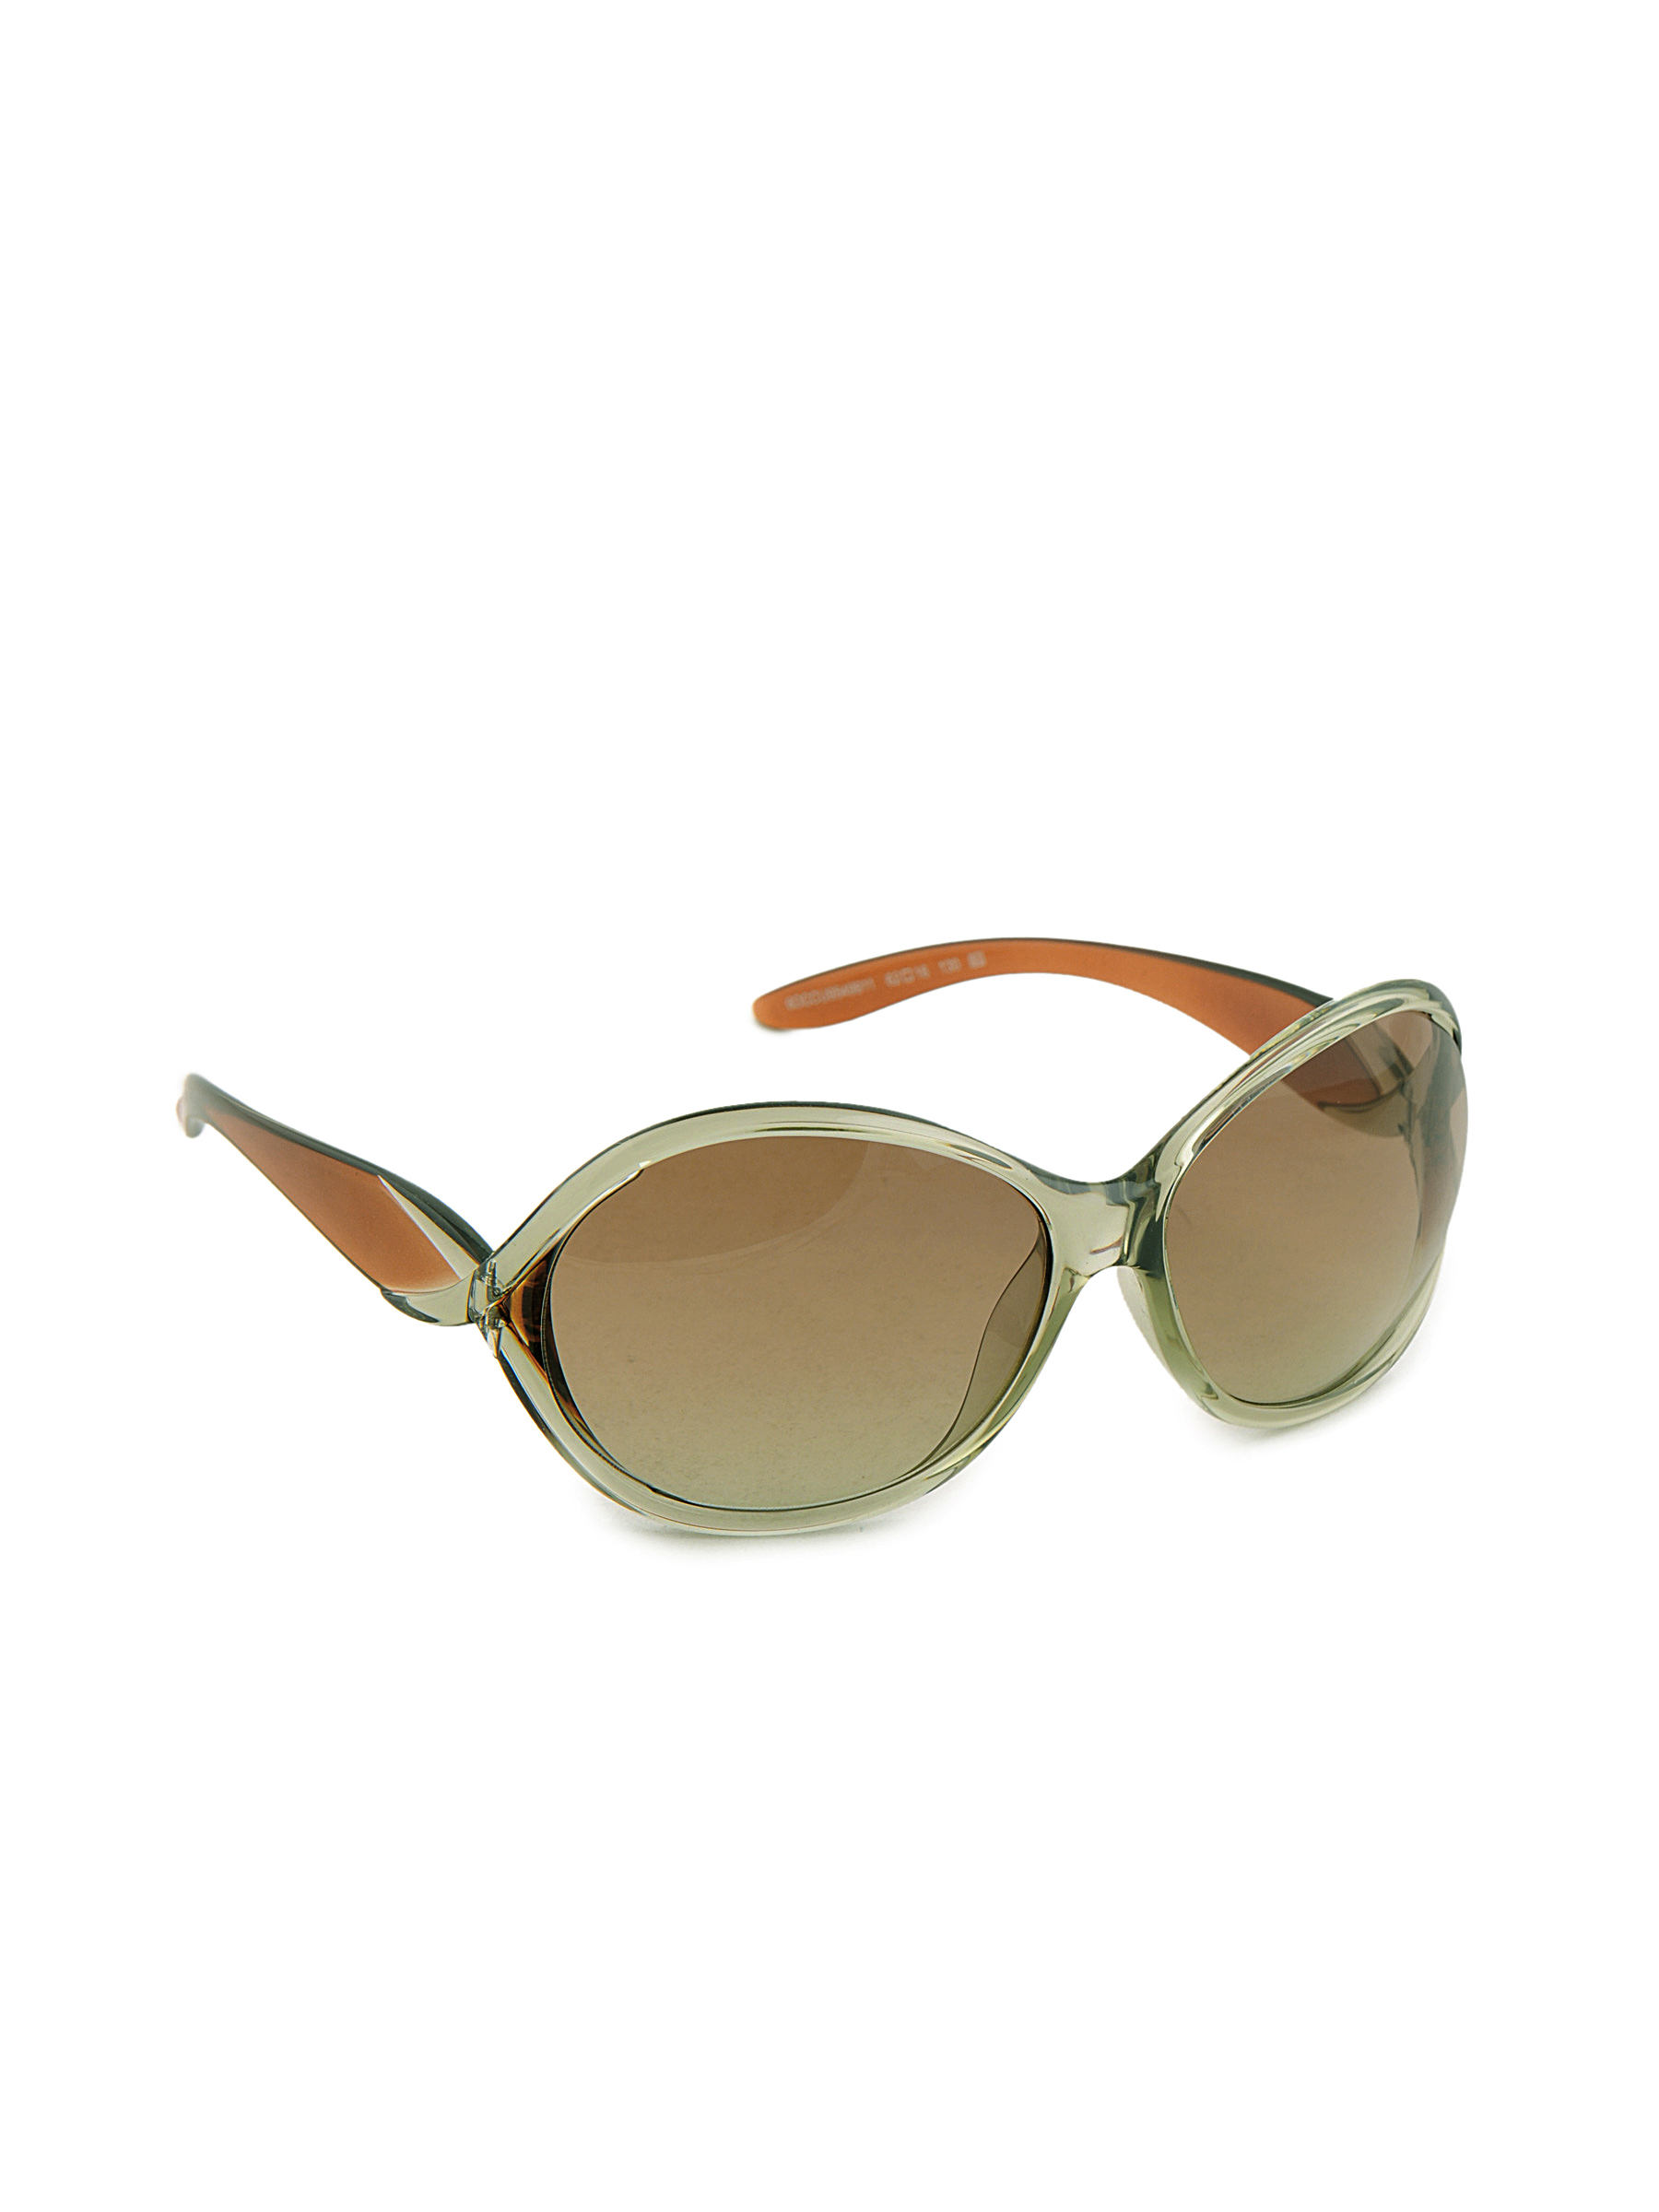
United Colors of Benetton Women Casual Olive Sunglasses
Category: Accessories / Eyewear / Sunglasses
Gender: Women
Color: Olive
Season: Winter 2016
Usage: Casual